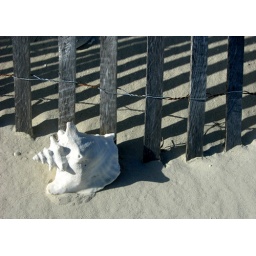
conch by sand fence